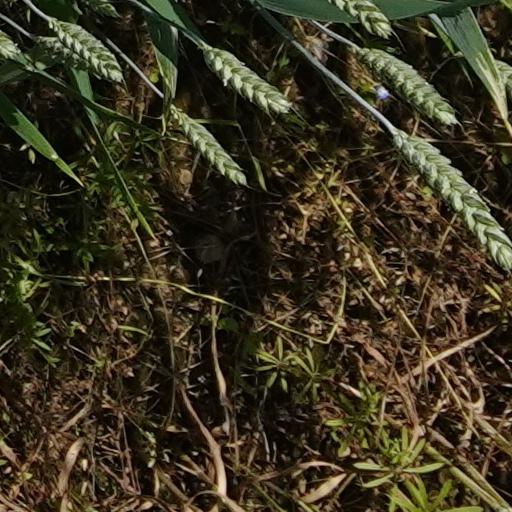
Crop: wheat